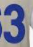
Number: 3